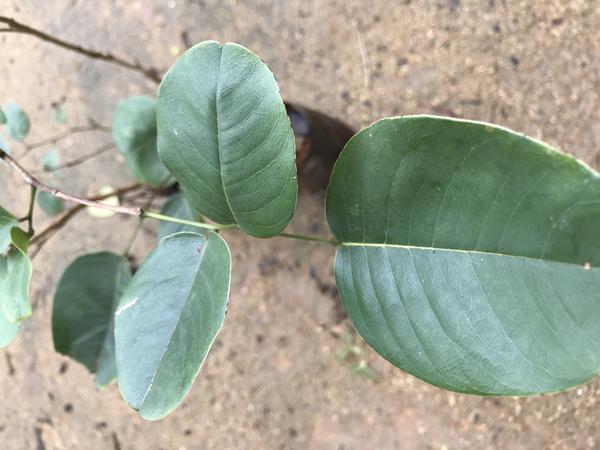
Plant: Raktachandini